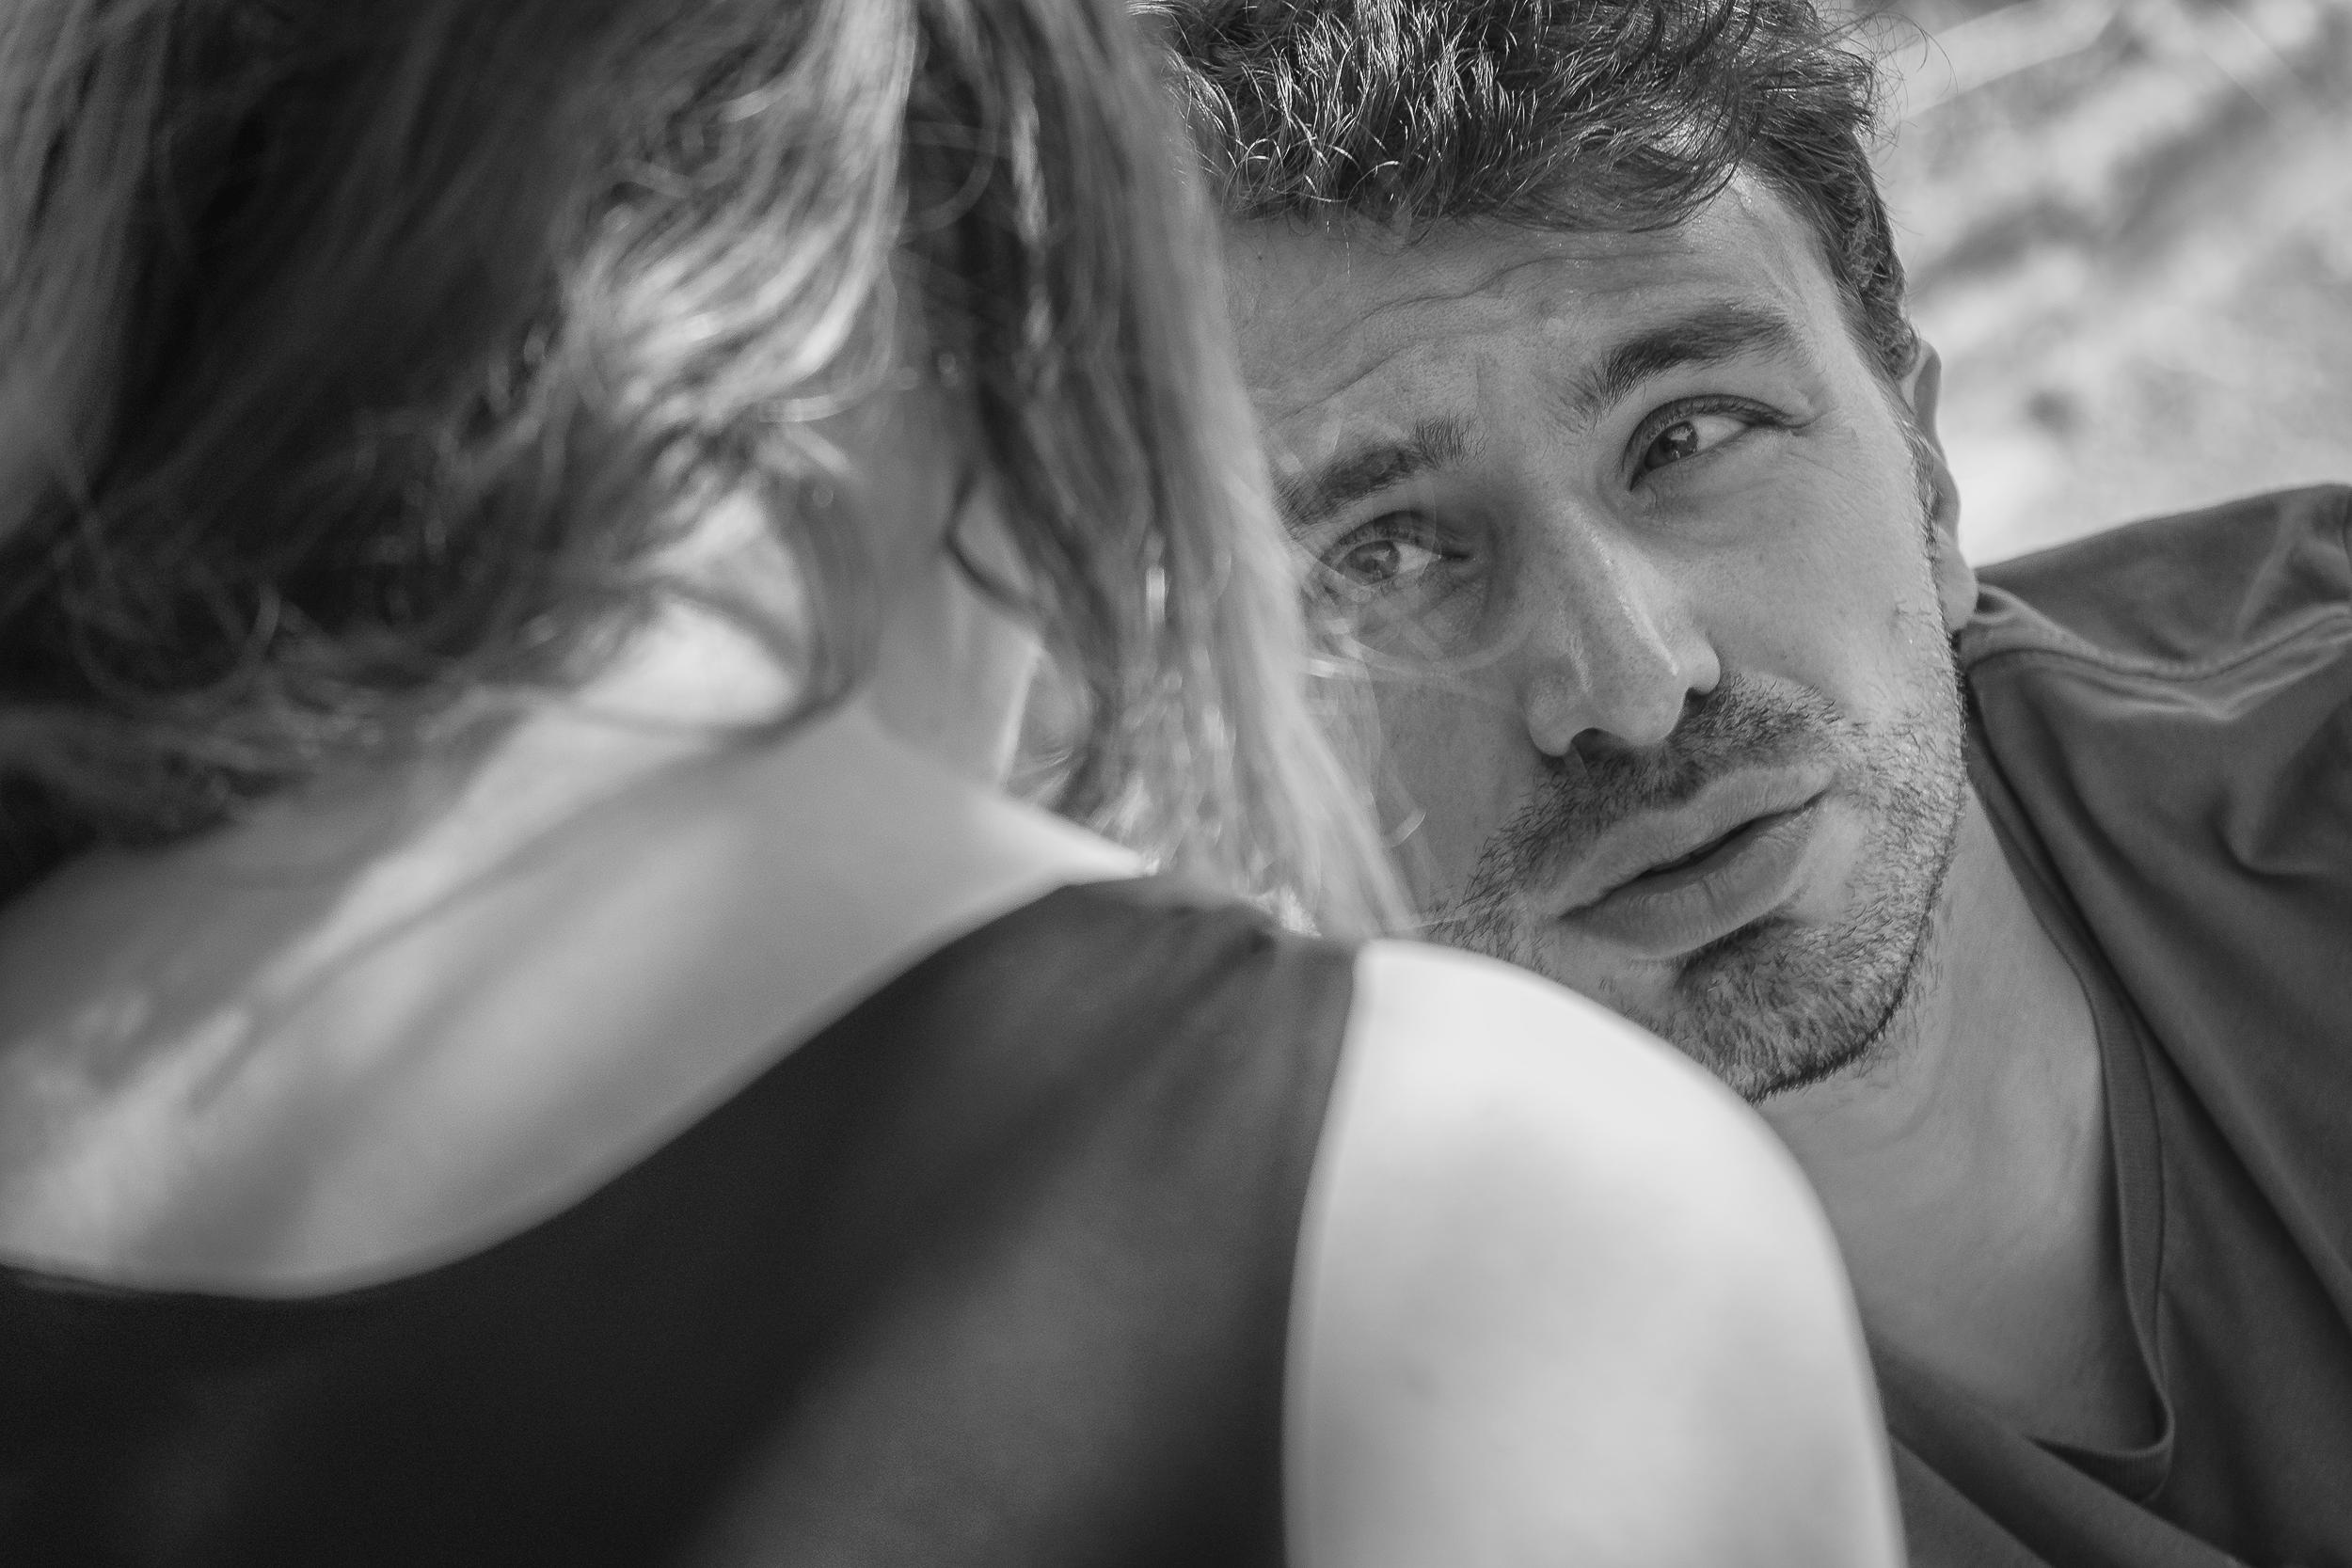
person, black and white, woman, white, photography, portrait, couple, romantic, nikon, black, monochrome, bride, photograph, beauty, nikkor, d750, emotion, interaction, monochrome photography, portrait photography